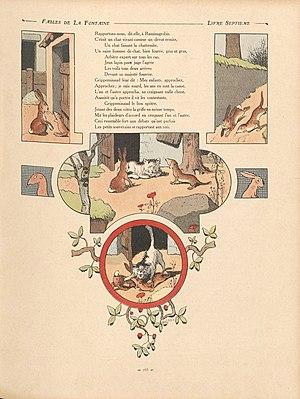
Fables de La Fontaine illustrées par Benjamin Rabier
Le Chat, la Belette et le Petit Lapin est la quinzième fable du livre VII de Jean de La Fontaine situé dans le second recueil des Fables de La Fontaine, édité pour la première fois en 1678.